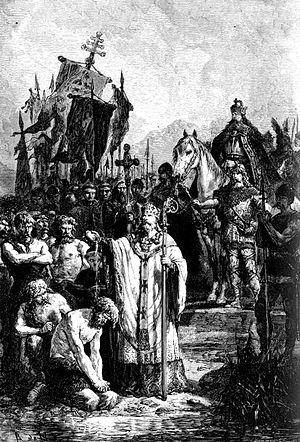
La guerre des Saxons a été une série de campagnes militaires et d'insurrections qui durera trente-deux ans, commençant en 772, lorsque Charlemagne a envahi la Saxe païenne avec l'intention de la conquérir et se termina en 804, lorsque la dernière rébellion des tribus mécontentes a été écrasée.